Ariana Gillis

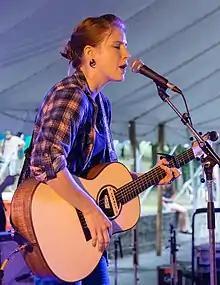
Ariana Gillis performing at Riverfest Elora

Ariana Gillis (born 6 November 1990) is a Canadian singer-songwriter born in Hamilton, Ontario.